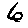
Label: 6